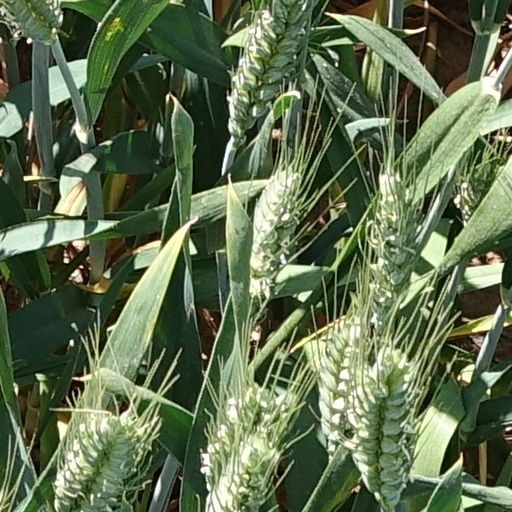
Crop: wheat